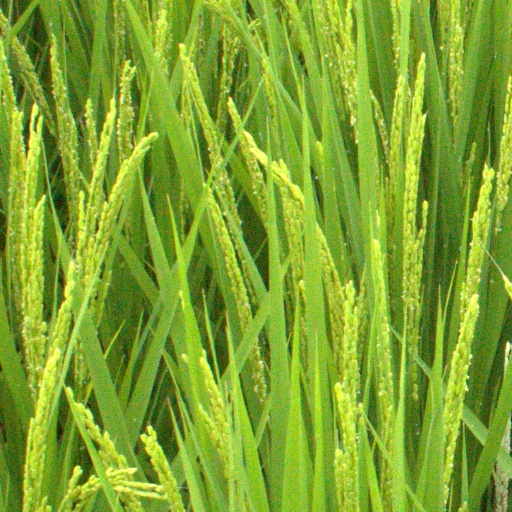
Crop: rice